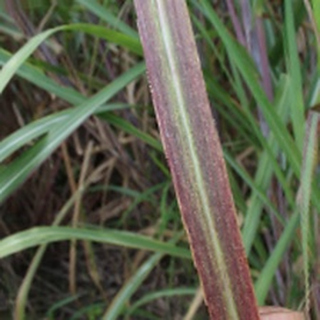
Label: sugarcane_bacterial_blight